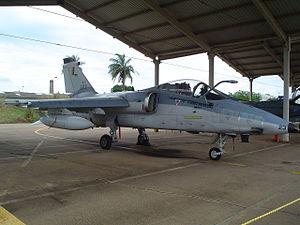
L'AMX est un avion monoplace de combat polyvalent léger et économique de conception italo-brésilienne construit par AMX International. Il peut emporter, selon ses concepteurs, la moitié de la charge offensive d’un Tornado avec un rayon d’action équivalent à 40 % de celui du Tornado. Il coûte surtout quatre fois moins cher. Malgré ces atouts et de nombreux efforts, il n'a été acheté que par l'Italie et le Brésil, où il est désigné A-1.